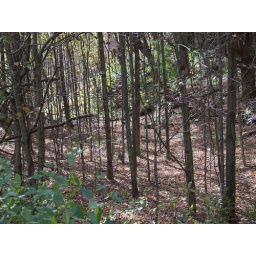
inside view of sweet little forest in the Berkshire mountains